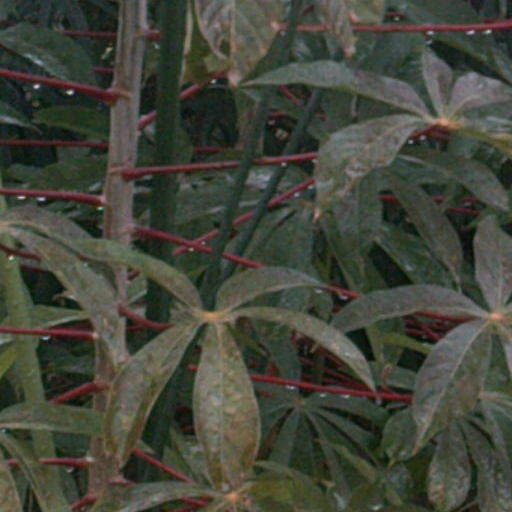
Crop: cassava